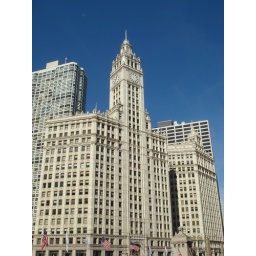
Wrigley Building stands tall against the clear blue sky of Chicago in late Fall 2007.